Tony Wegas

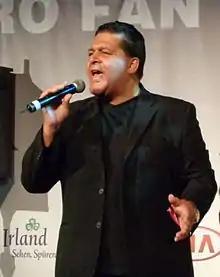
Wegas performing at Euro Fan Cafe in Vienna, 2015.

Anton Hans Sarközi as Tony Wegas (born 3 May 1965 in Oberschützen) is an Austrian singer and television actor.